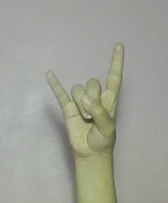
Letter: la